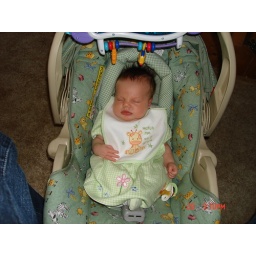
Audree in green dress